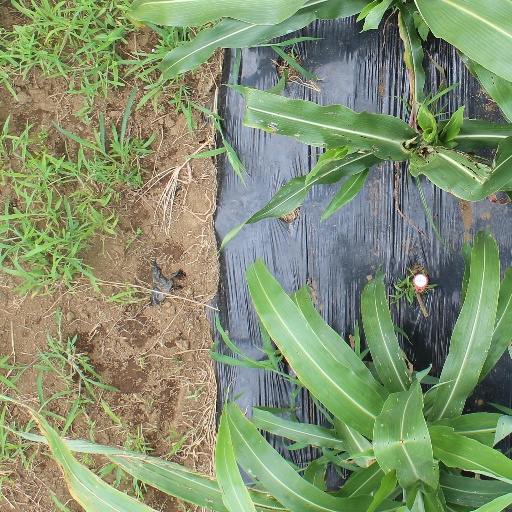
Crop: sorghum